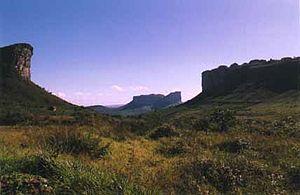
L'État de Bahia est un État fédéré du Brésil, situé dans le sud de la région du Nordeste, sur la côte Atlantique. Sa capitale est Salvador. Son fuseau horaire est UTC-3, et c'est l'un des États brésiliens qui n'appliquent plus le passage à l'heure d'été. L'État abrite 7% de la population brésilienne et ne produit que 4,2% du PIB du pays.